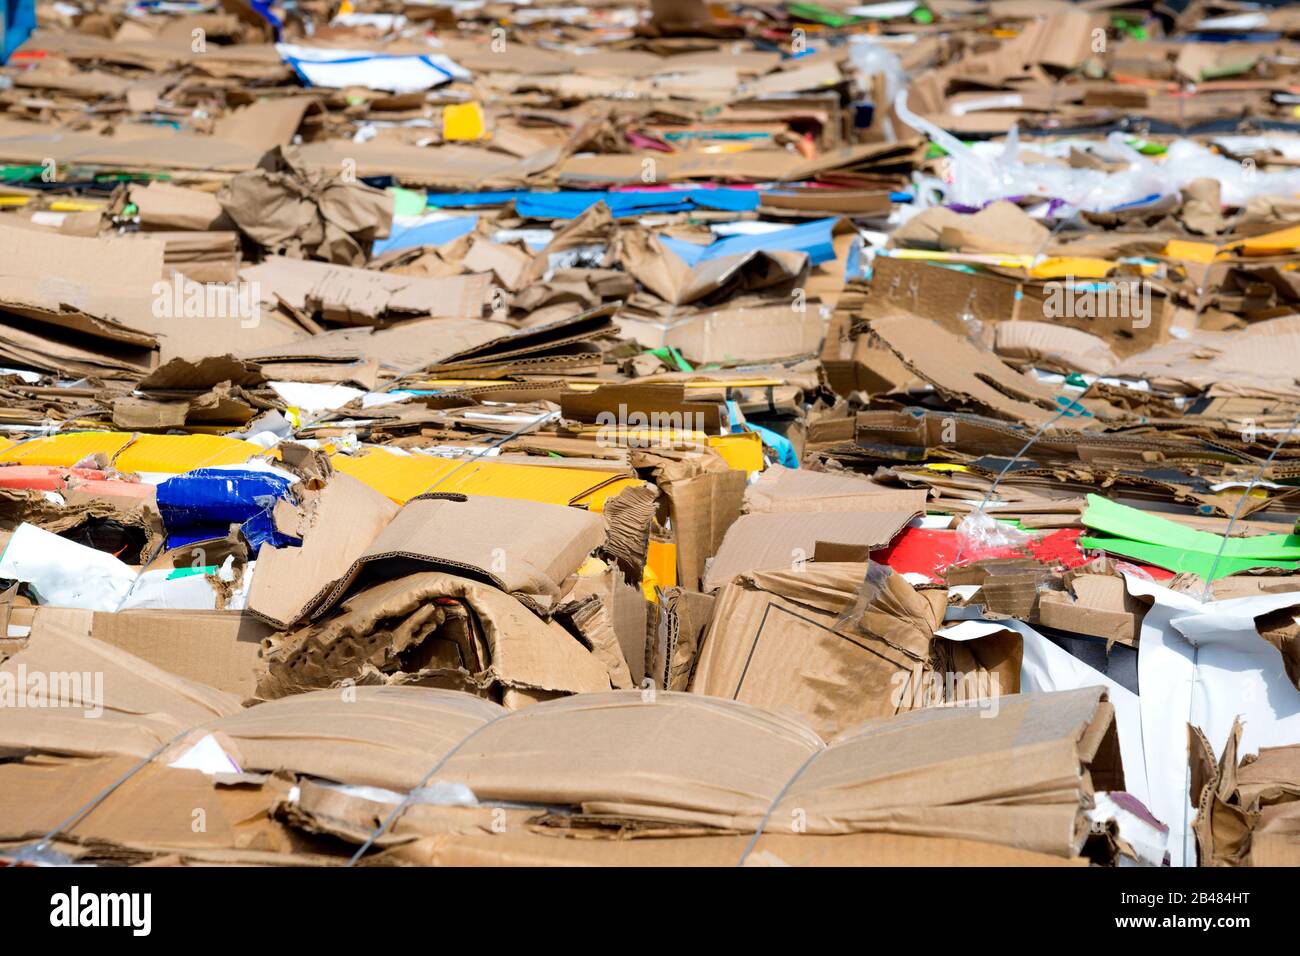
Label: cardboard